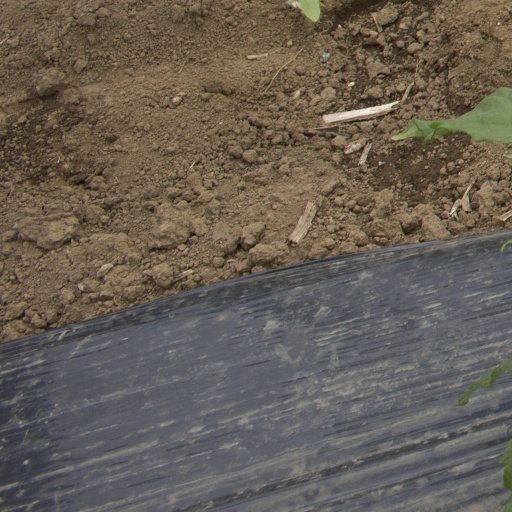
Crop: Jerusalem artichoke